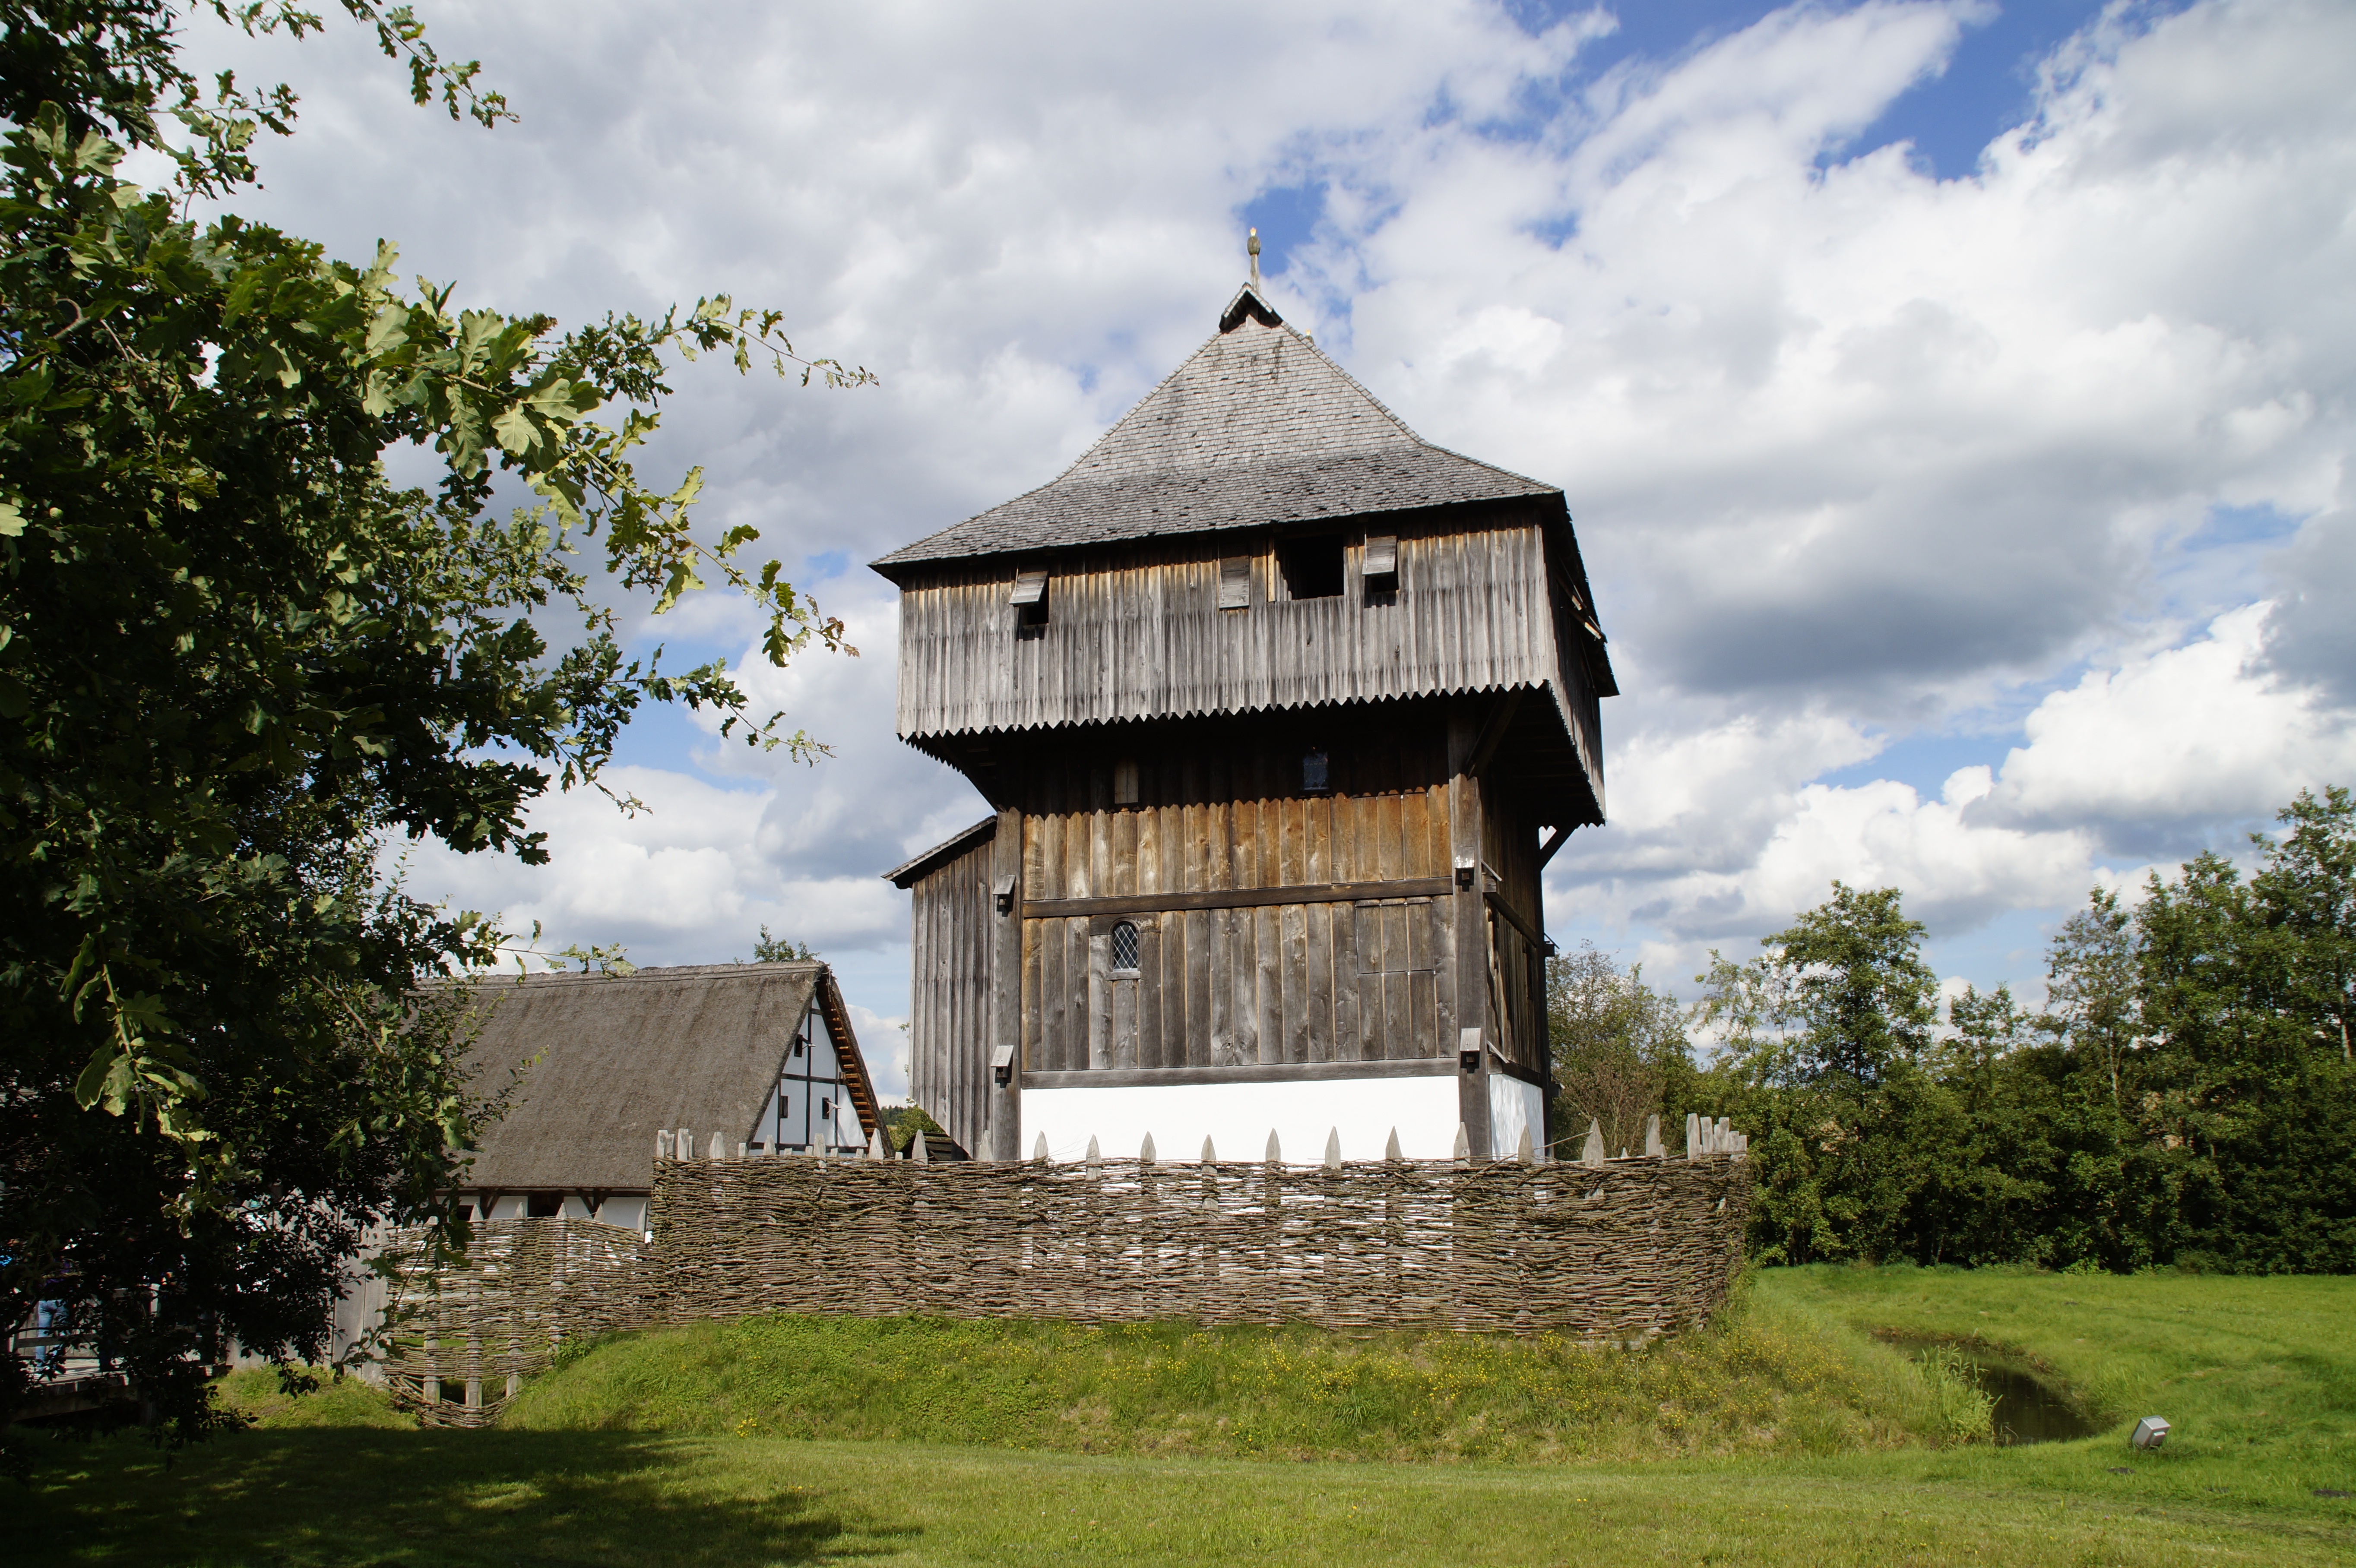
architecture, building, chateau, summer, tower, castle, landmark, chapel, place of worship, woods, medieval, ruins, monastery, germany, estate, dig, middle ages, moat, reconstruction, rural area, southern germany, knight's castle, baden wurttemberg, bach ritterburg, lower needle, wooden castle, kanzach, reconstructed